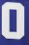
Number: 0